Adolph Proskauer

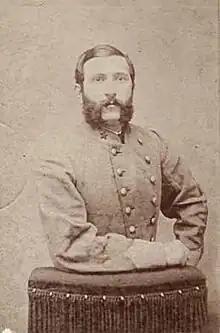

Adolph Proskauer (1838 – 1900) was a Jewish officer in the army of the Confederate States of America during the United States Civil War. He rose to the rank of major.